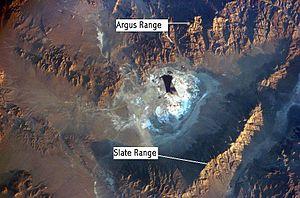
Le chaînon Argus, en anglais Argus Range, est une chaîne de montagne située dans l'Est de la Californie, aux États-Unis. Elle se trouve au sud-est de la ville de Darwin, entre le chaînon Coso et la vallée Panamint. Son point culminant est le pic Maturango. La ligne de crête du chaînon Argus est comprise dans une zone militaire. Une partie de la montagne est classée en réserve naturelle.